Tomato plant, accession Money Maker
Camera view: vertical (180 deg); turntable rotation: 330 degrees
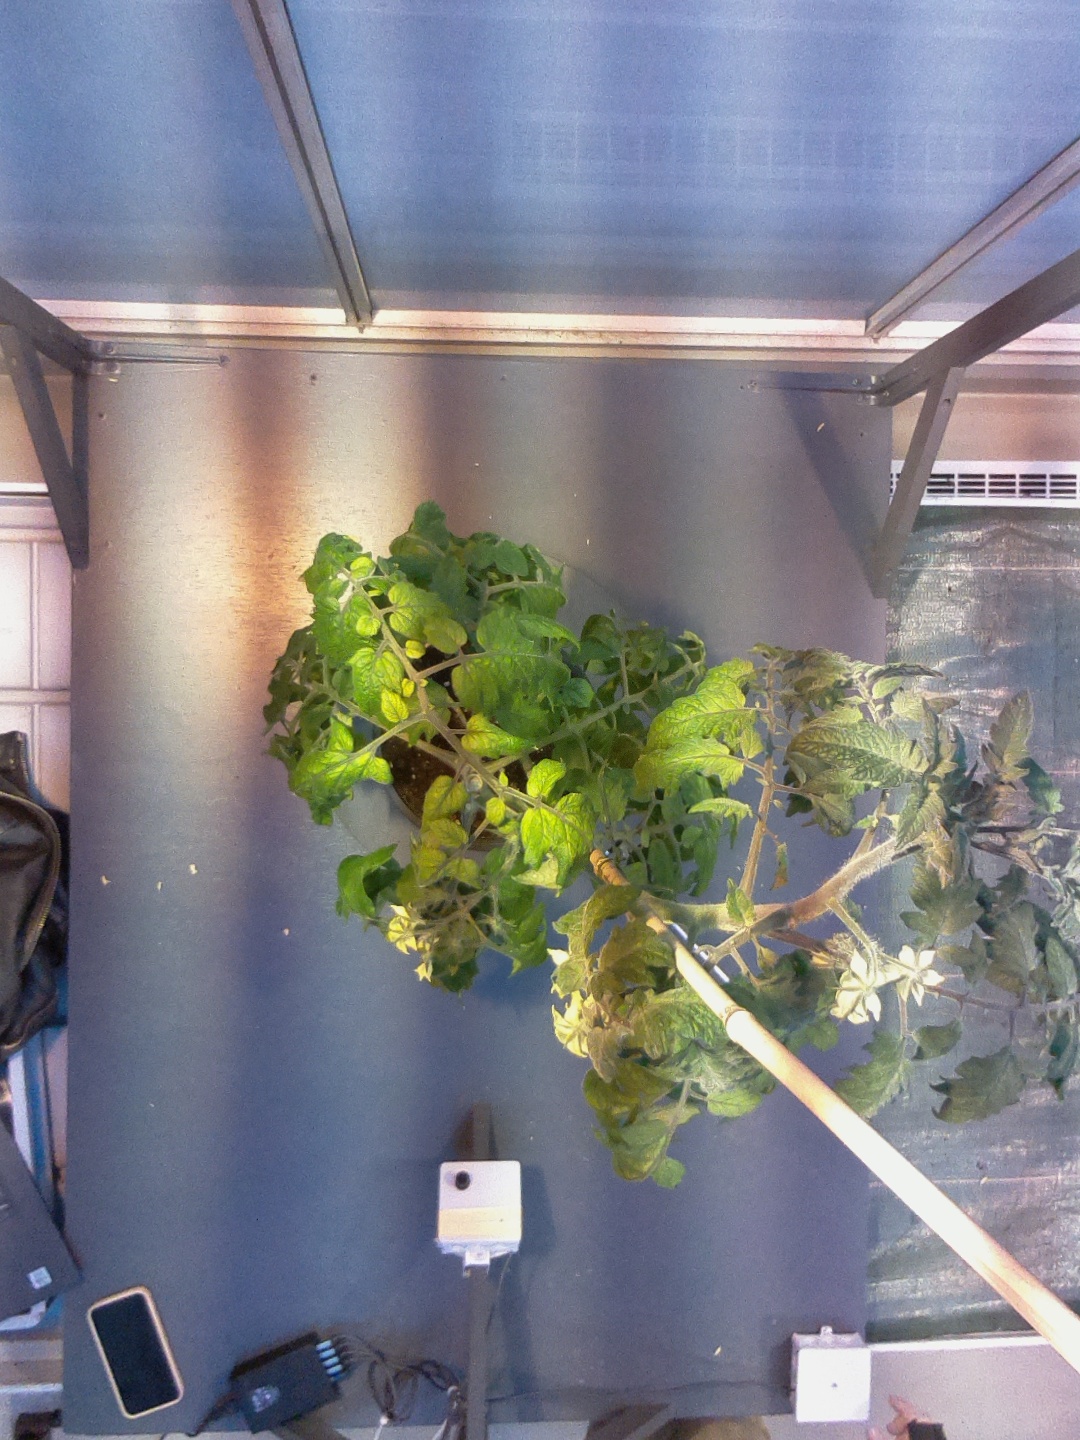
BBCH growth stage 69: End of flowering, 90%-100% of flowers open, more petals falling